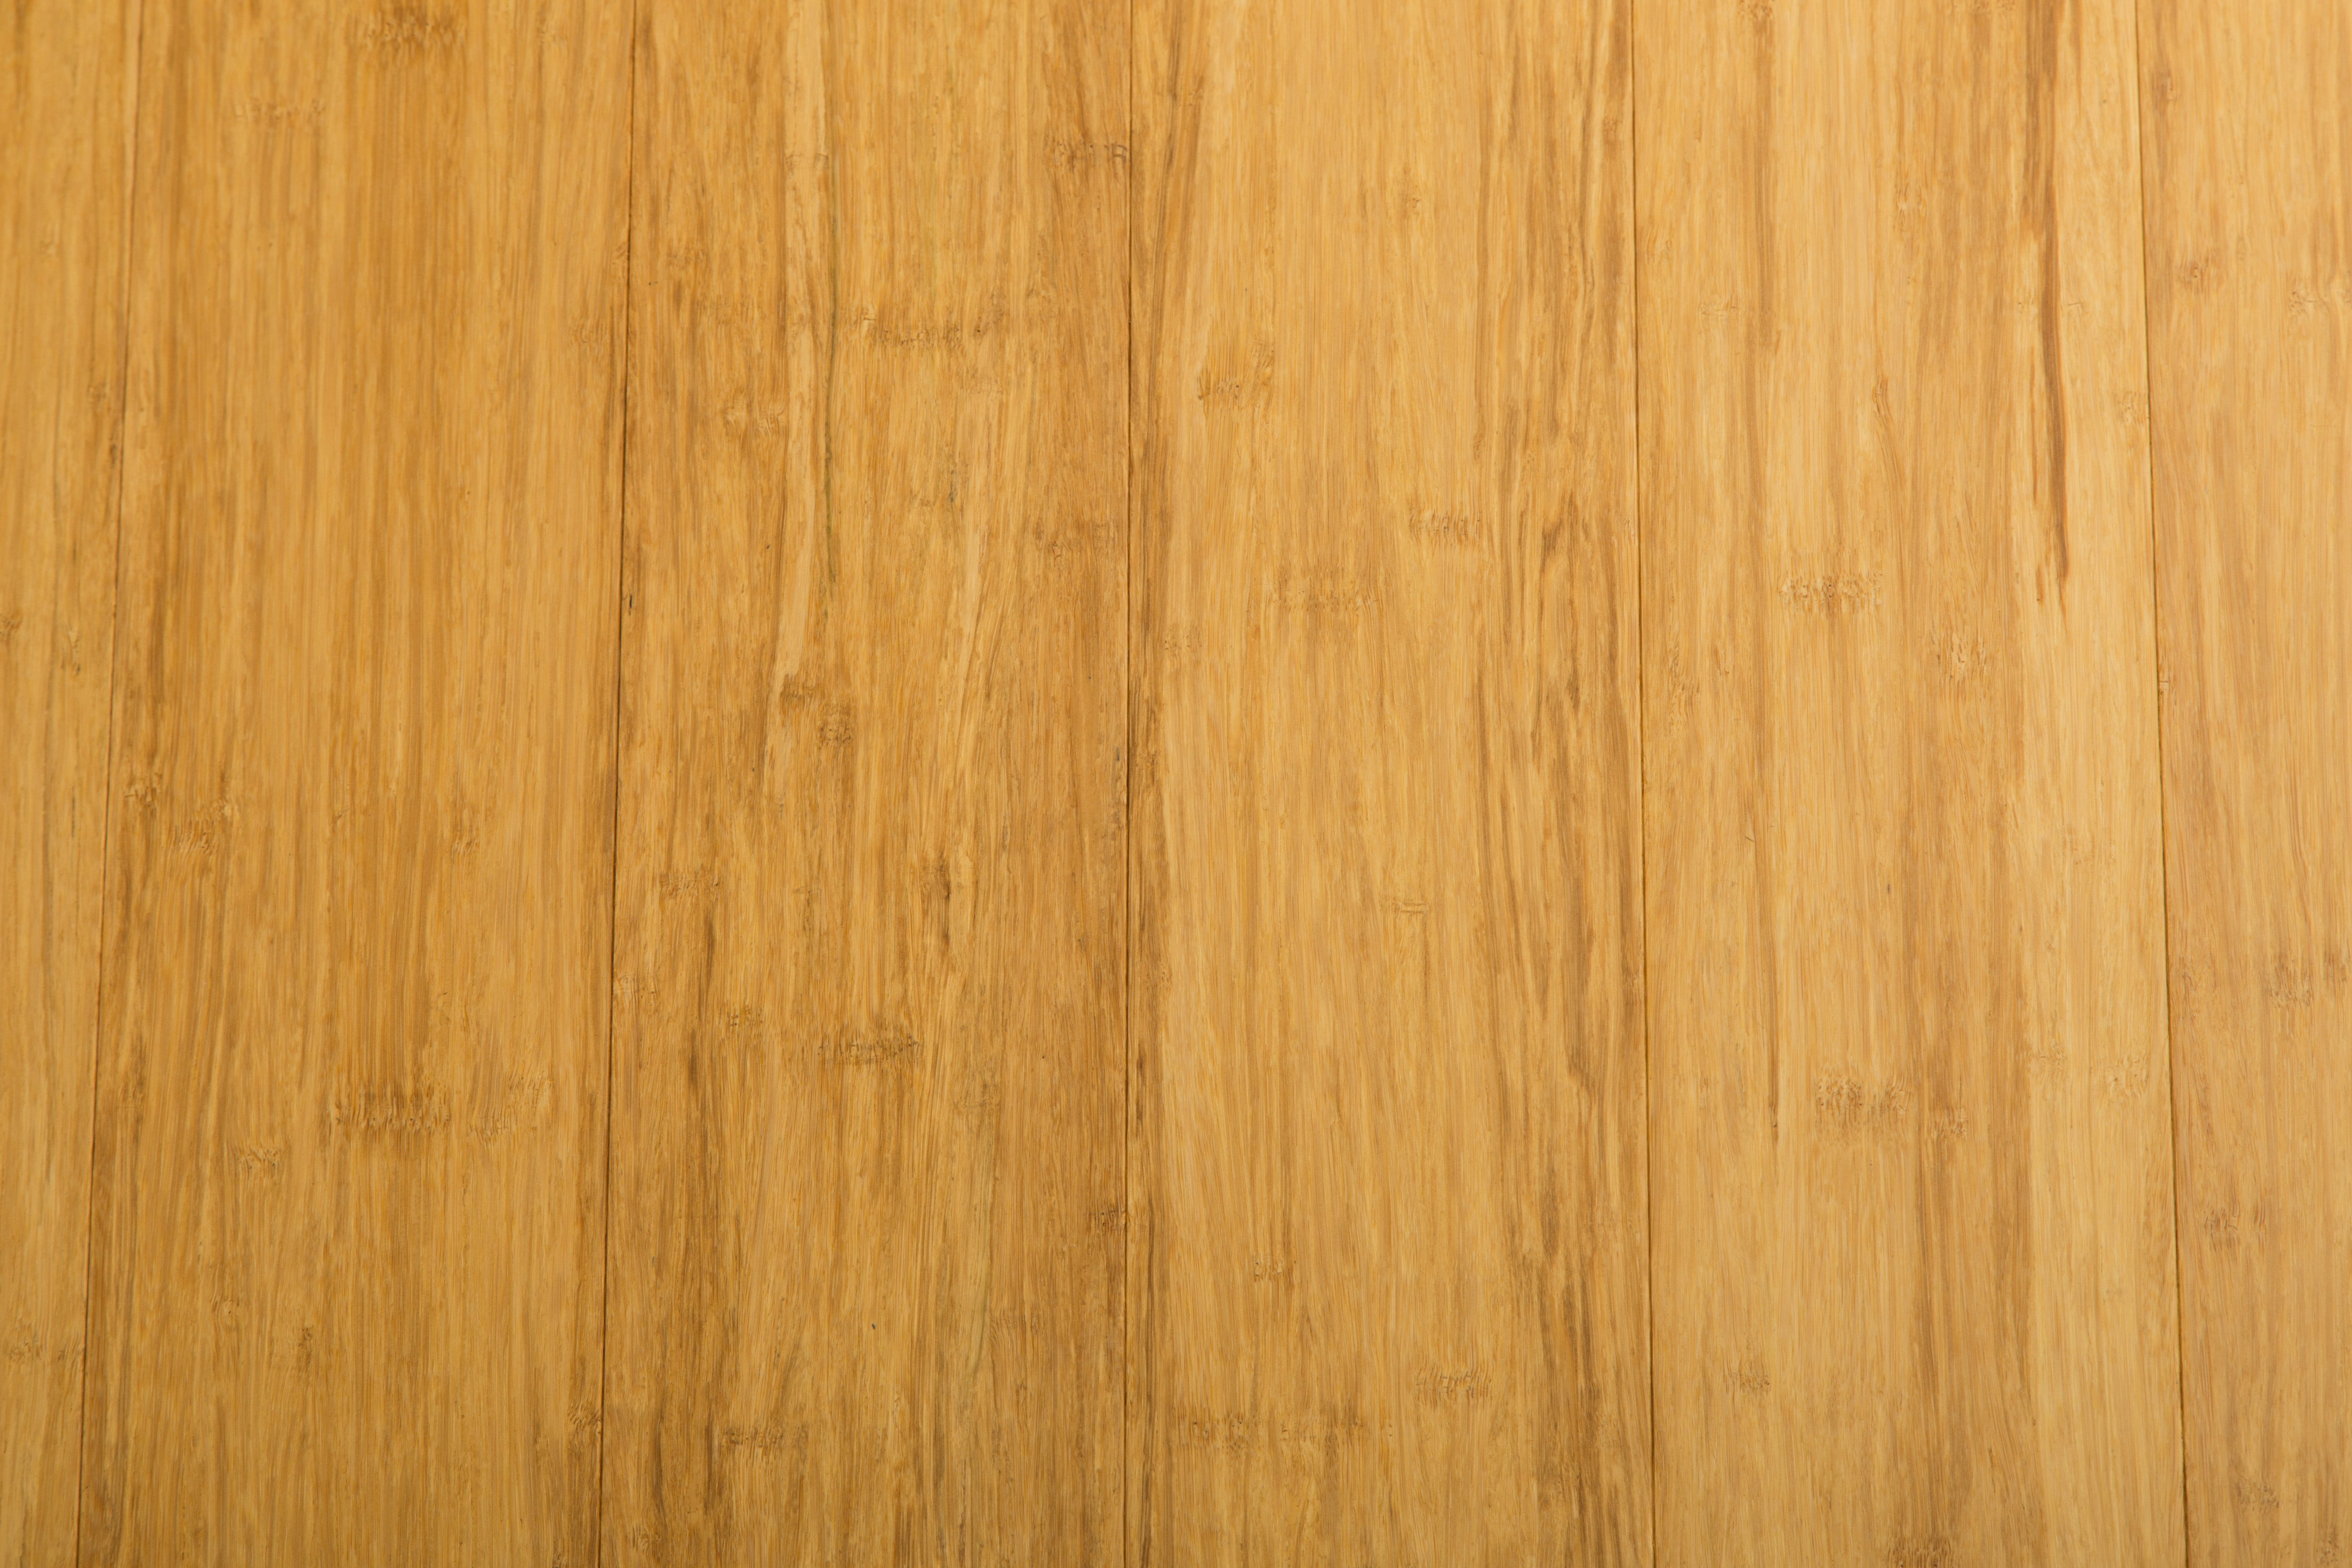
wood, hardwood, brown, floor, flooring, Material property, wood stain, plank, rectangle, varnish, pattern, beige, Tints and shades, laminate flooring, lumber, plywood, tile flooring, building material, wood flooring, natural material, peach